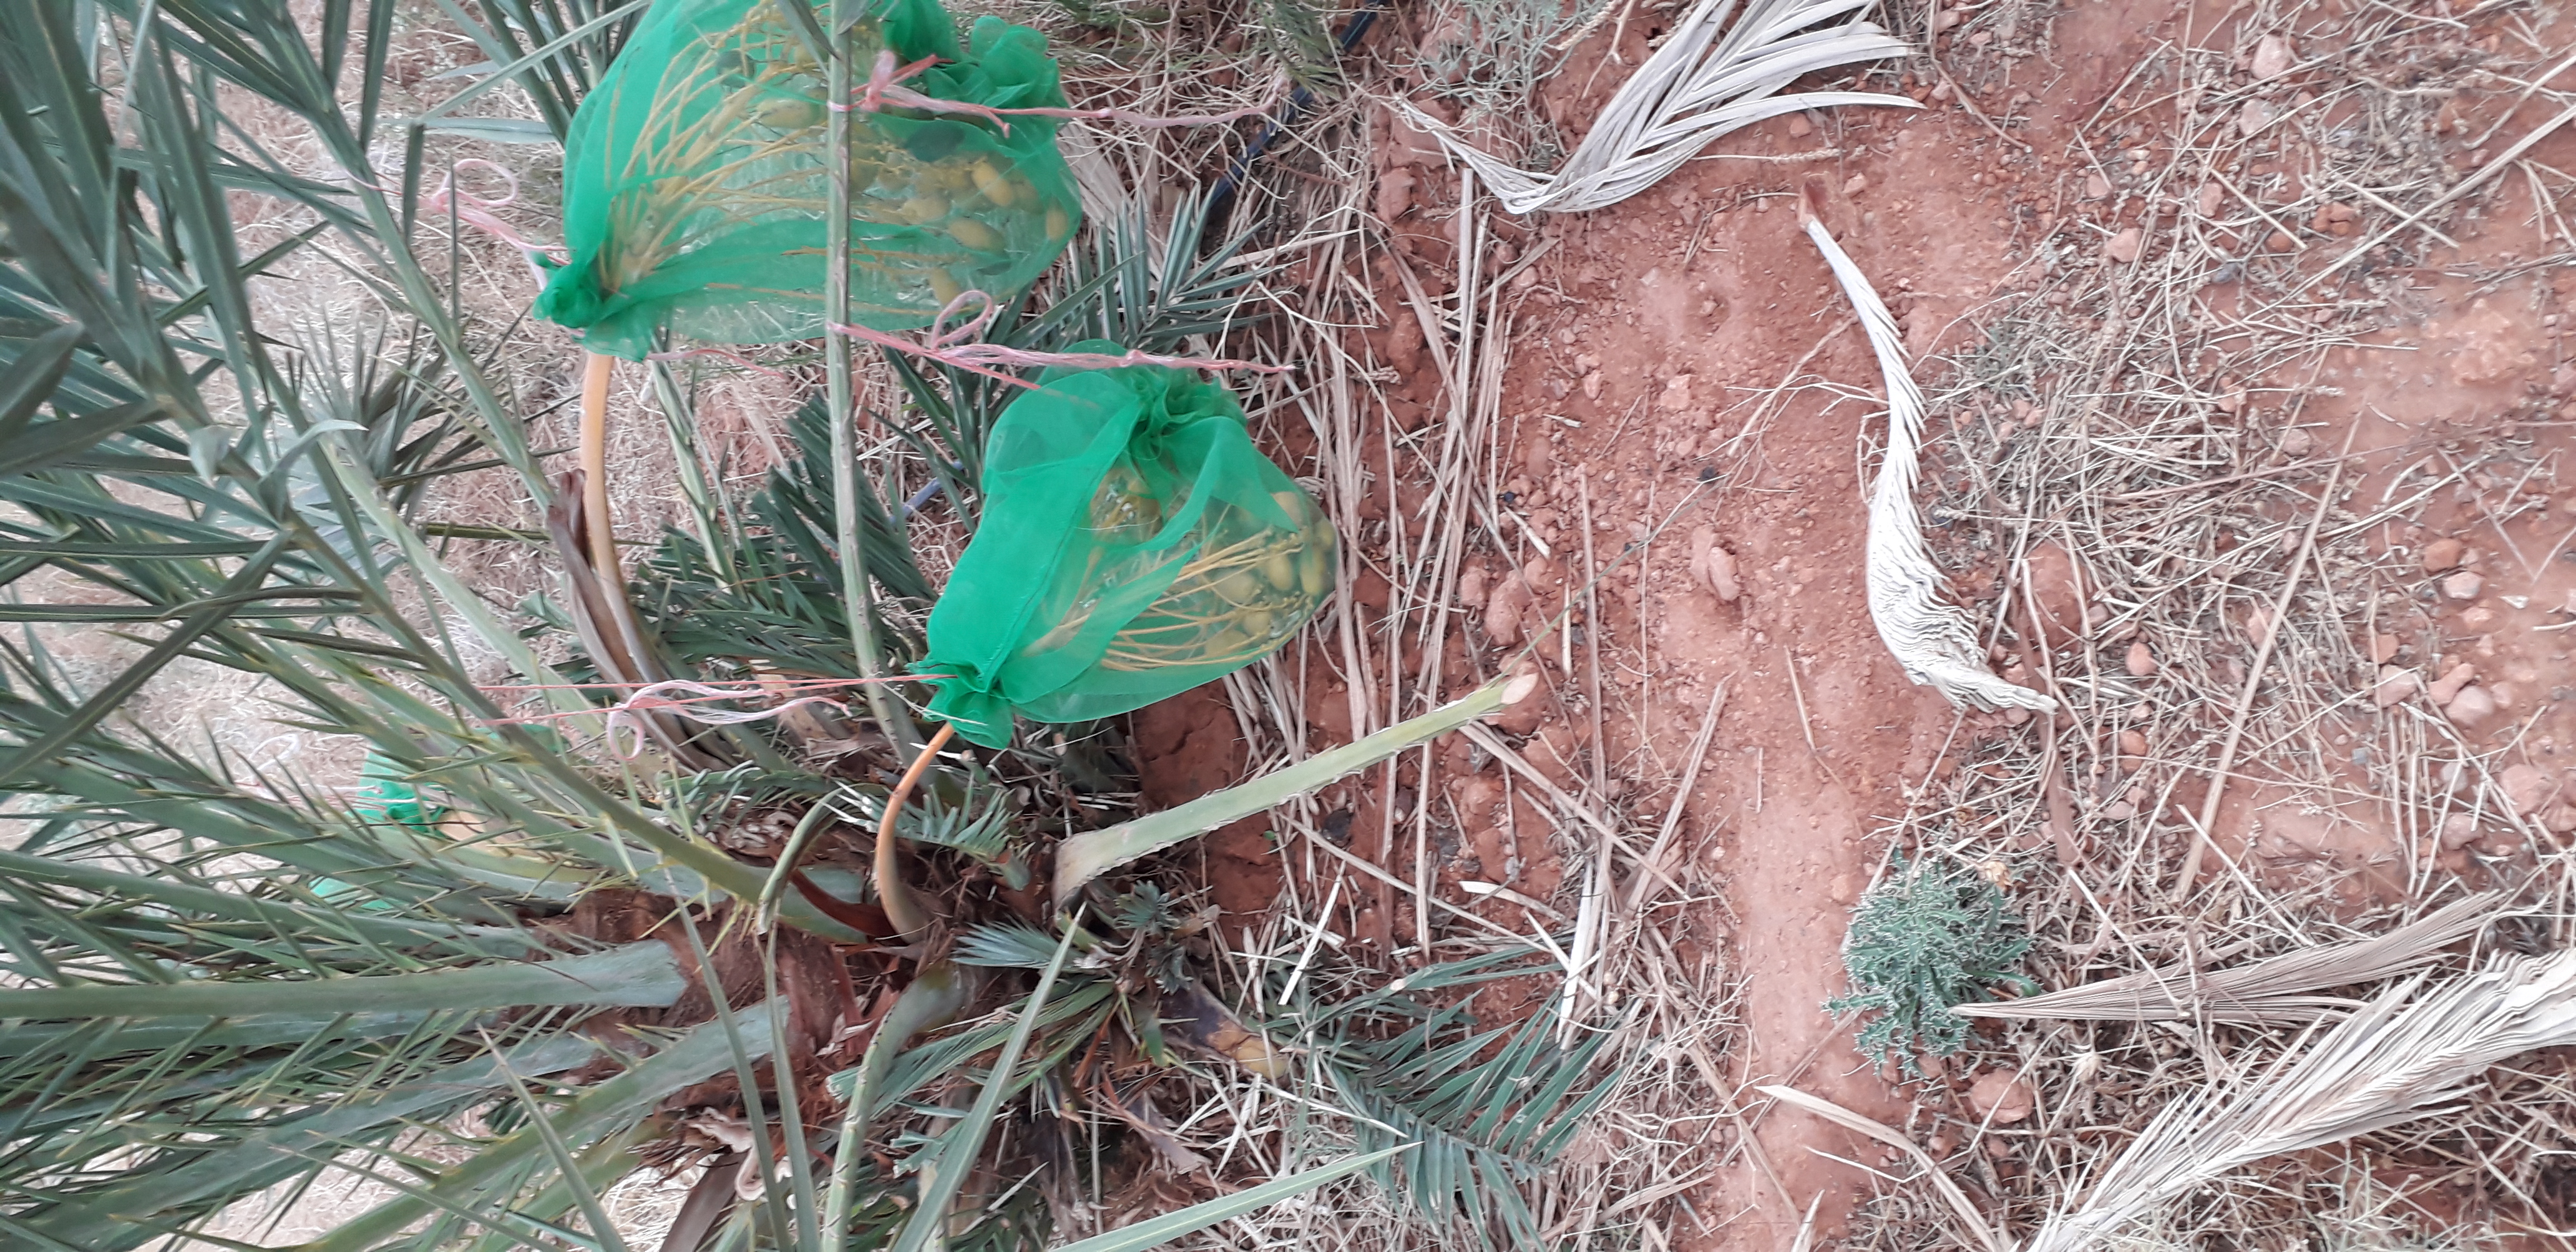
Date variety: Boumajhoul